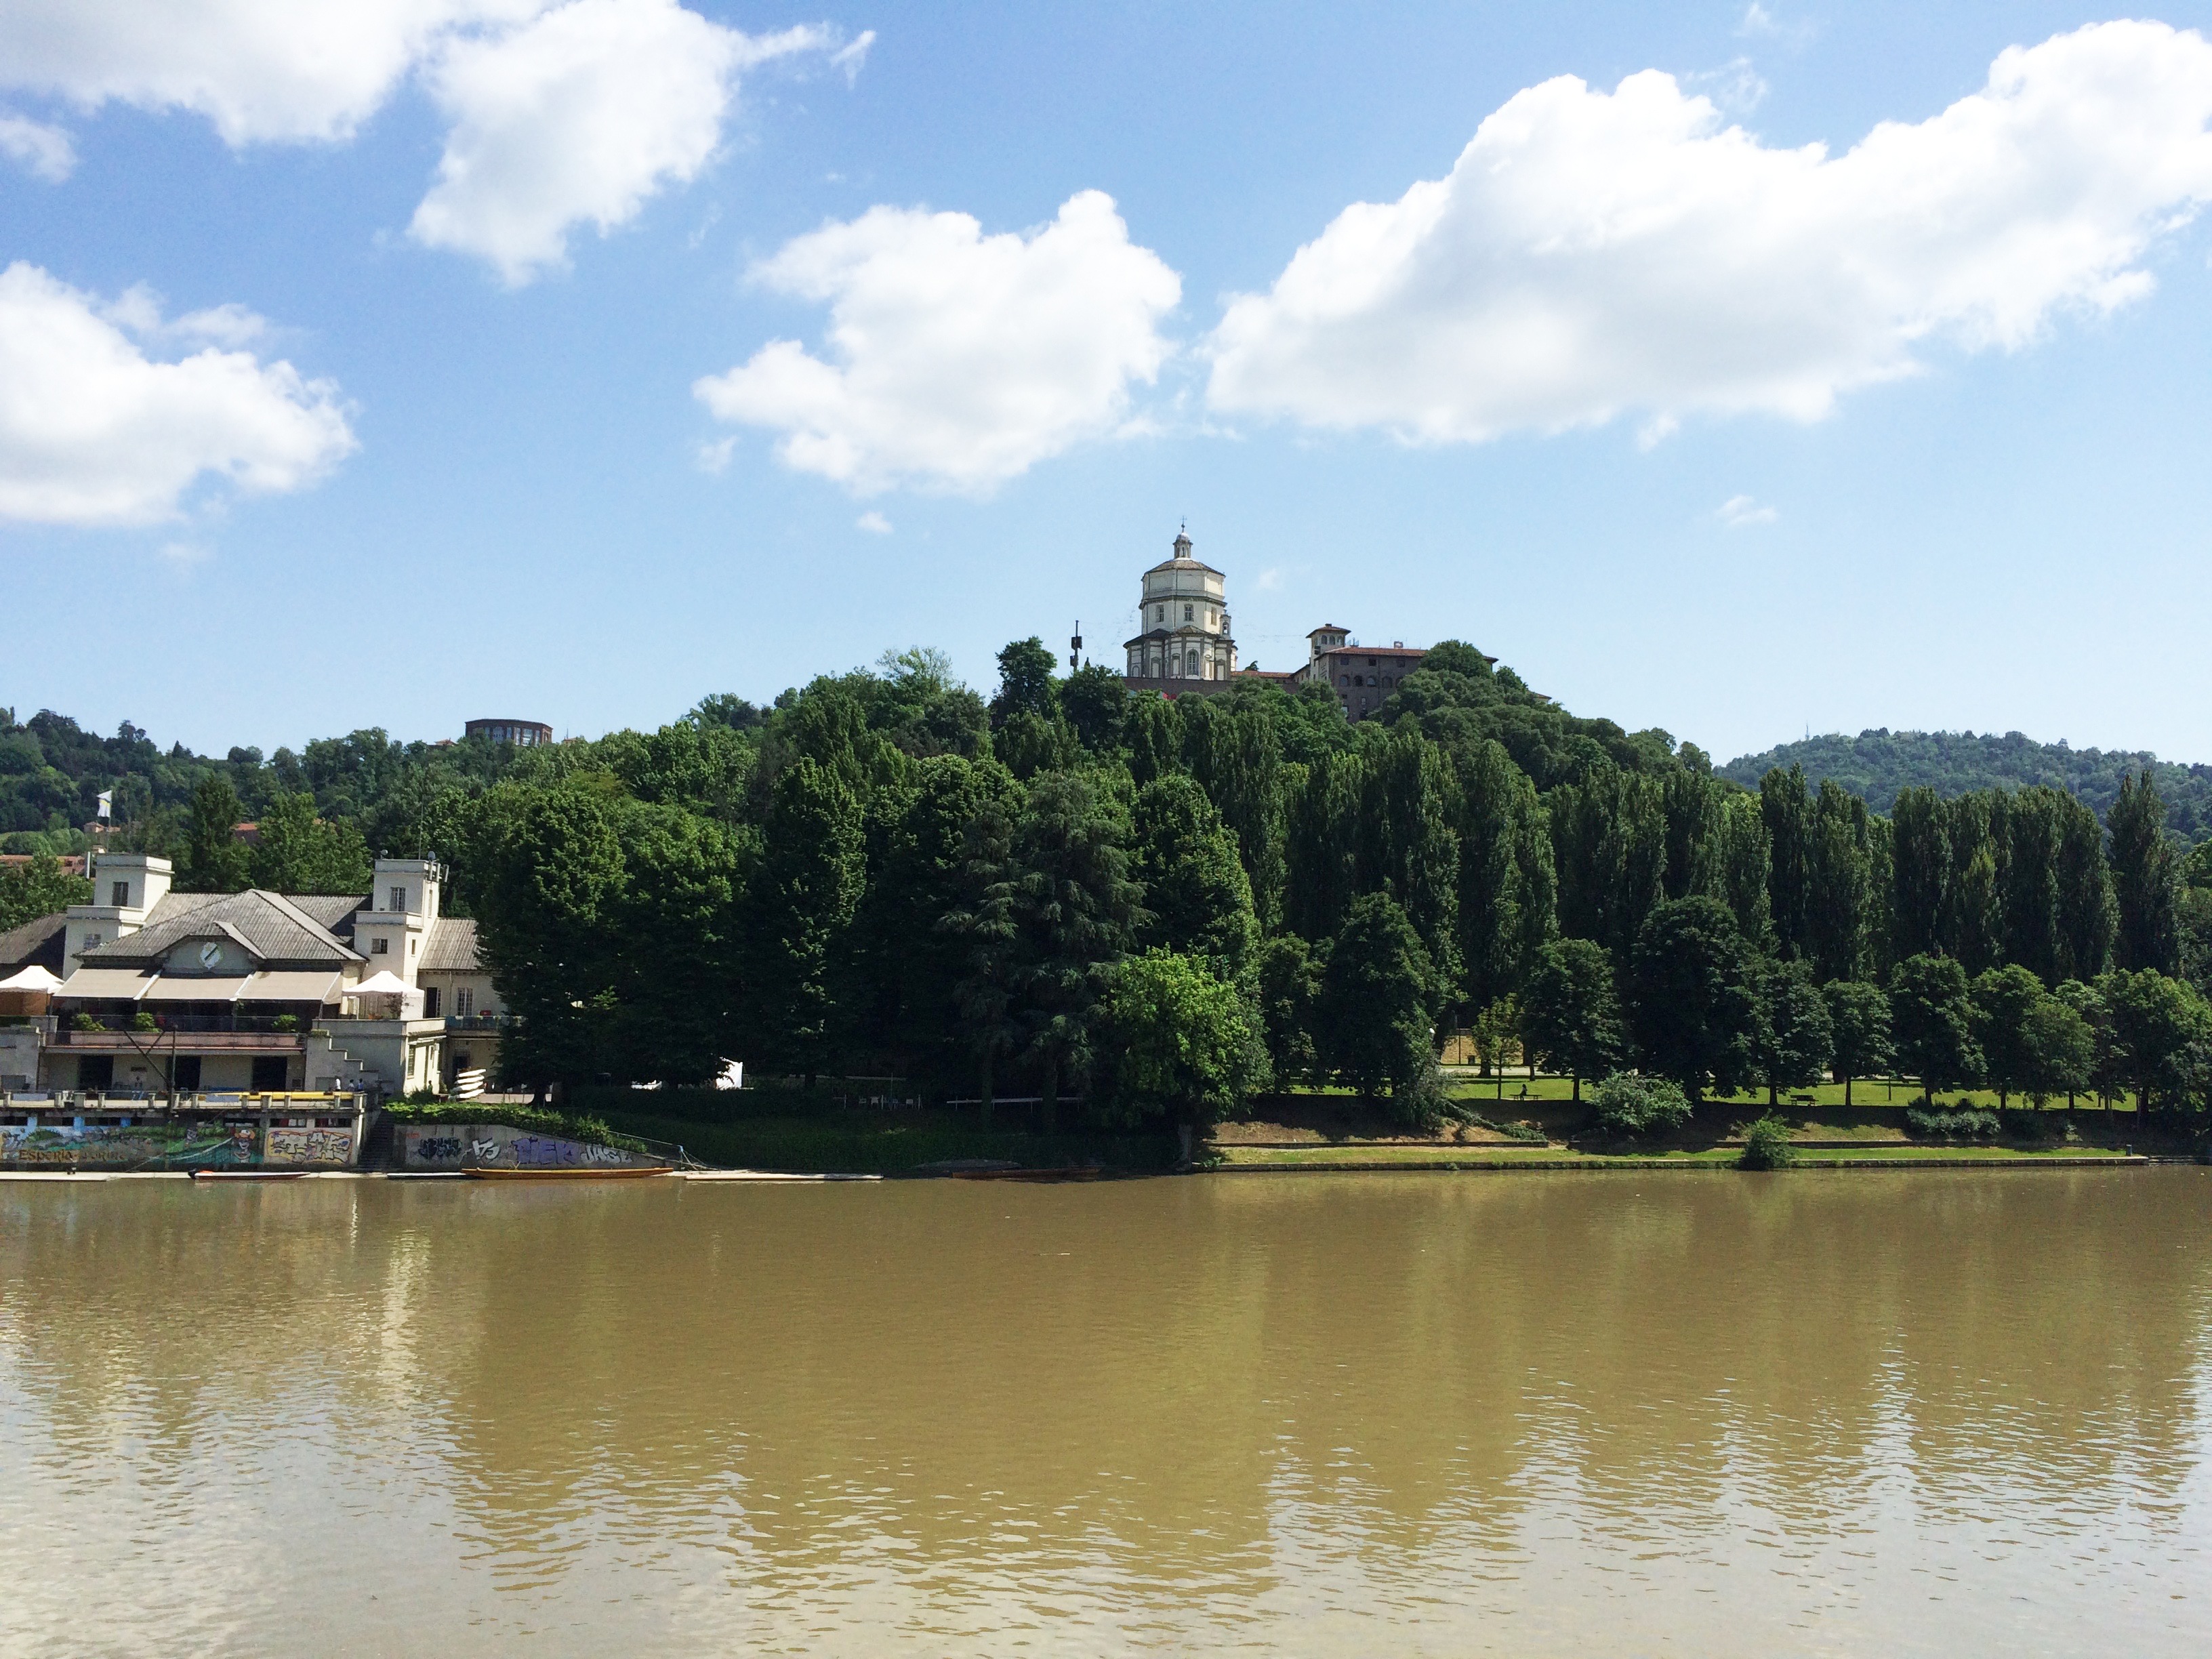
tree, water, lake, chateau, river, reflection, reservoir, waterway, piemonte, torino, po river, the great mother